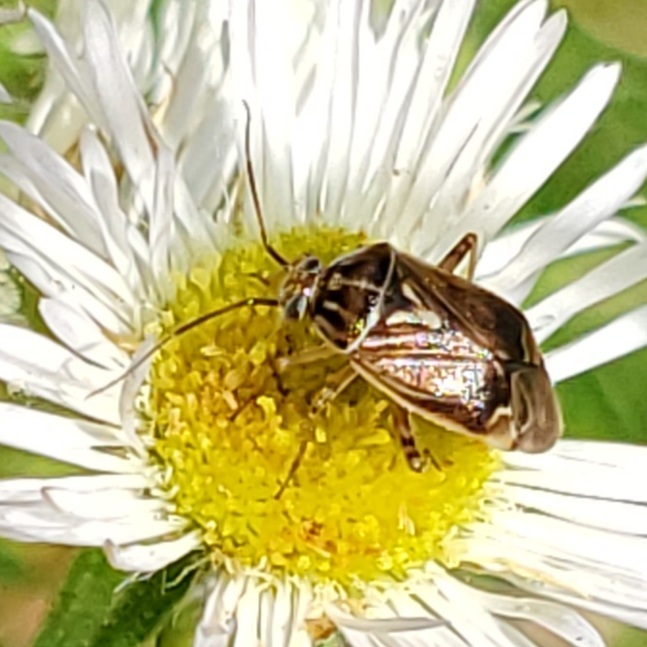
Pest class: lygus_bug